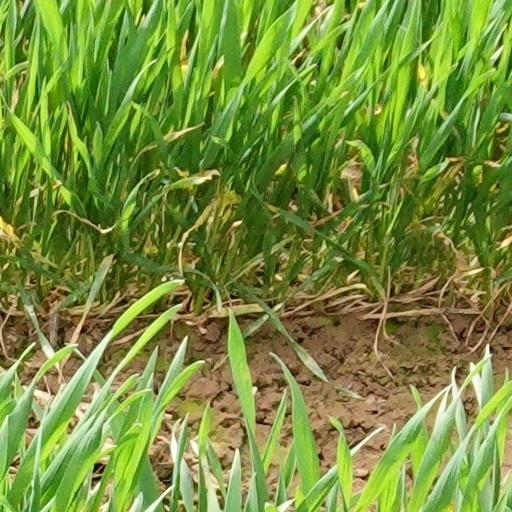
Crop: wheat